History of Sussex County, New Jersey

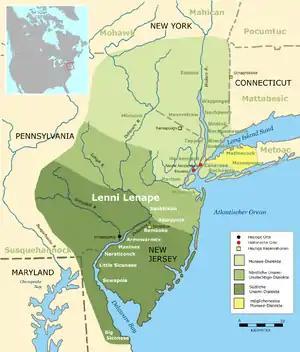
Map showing the aboriginal boundaries of Lenape territories, with Munsee territory the lightly shaded northernmost area, and Unami to the south

The area now known as Sussex county, was first occupied by Paleo Indians as the Wisconsin glacier melted 16,000 B.C. The entire county was covered in ice, hundreds of feet thick for thousands of years. After the Wisconsin Glacier melted around 16,000 B.C., the area slowly warmed, but was still cold and wet. Cold water was everywhere due to glacial melt. Huge lakes and swamps were everywhere. At first the area was Tundra, in which lichens and mosses grew. Later, grass lands filled in the landscape. As climate warmed over a thousand years or more, Taiga/Boreal Forests grew. The water drained slowly from the glacier and so grasslands grew first. Big game such as mastodons, mammoths, giant beaver, and caribou came into the area, as well as other game such as rabbits and fox. This is when Paleo Indians moved into the area around 11,000 B.C. The area was rich in wildlife. Paleo Indians lived in small groups and traveled in search of game and plants to eat. They were hunter-gathers. They ate various berries and plants as well as game hunted. They also ate fresh water clams and fish that migrated north in the Delaware River to spawn such as shad and sturgeon. Fish were caught by spears or fish traps made of stones and sticks. The shallow riffles in rivers were used to catch fish.